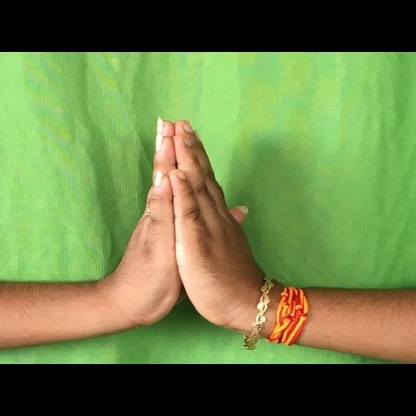
Mudra: Anjali